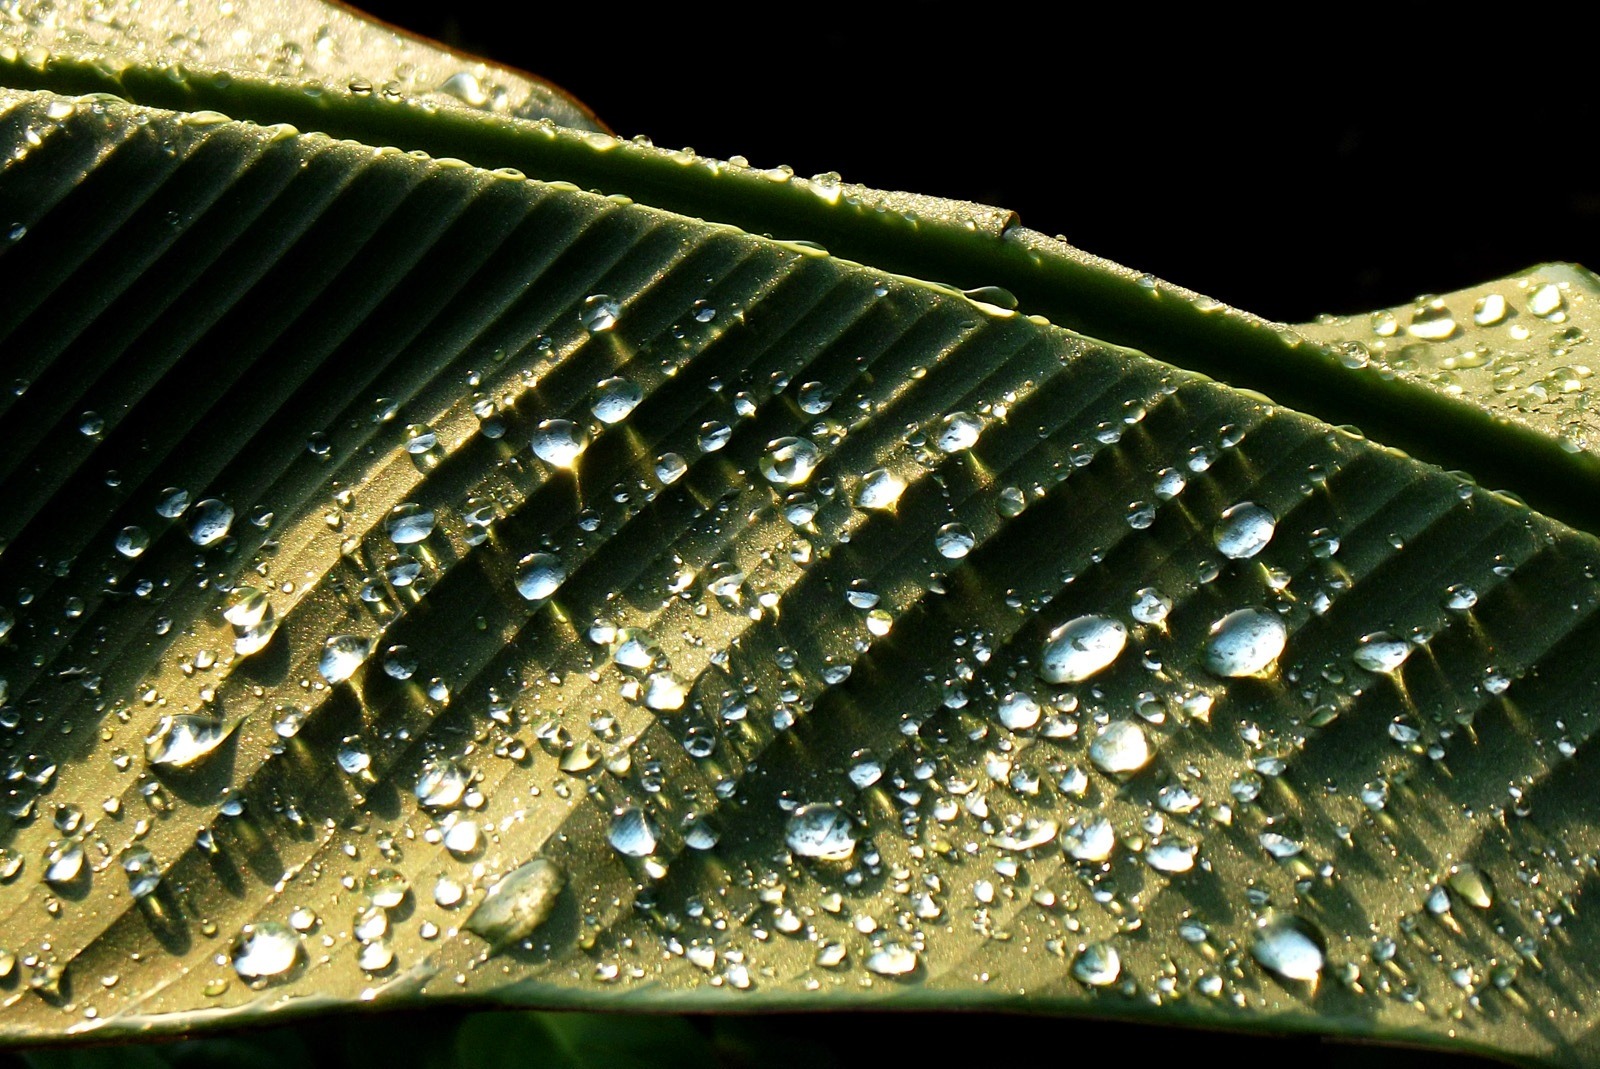
water, drop, dew, plant, leaf, flower, green, garden, close up, moisture, macro photography, banana tree, plant stem